Manjari (Indian singer)

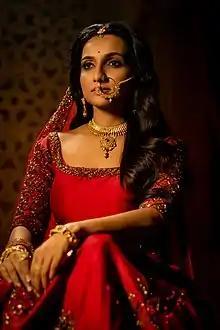
Manjari

Manjari is an Indian playback singer and Hindustani vocalist. Her first stage performance was with "Shiva", the Kolkata - based rock band, when she was in class eight.